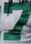
Number: 7